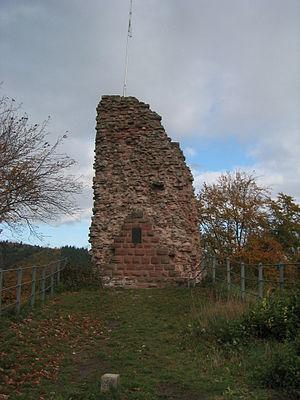
Le terme de forêt du Mundat désigne deux régions forestières directement aux alentours de la ville de Wissembourg en Alsace à la frontière franco-allemande. Une partie de cette forêt présente la particularité d'être la seule forêt domaniale française située à l'étranger.